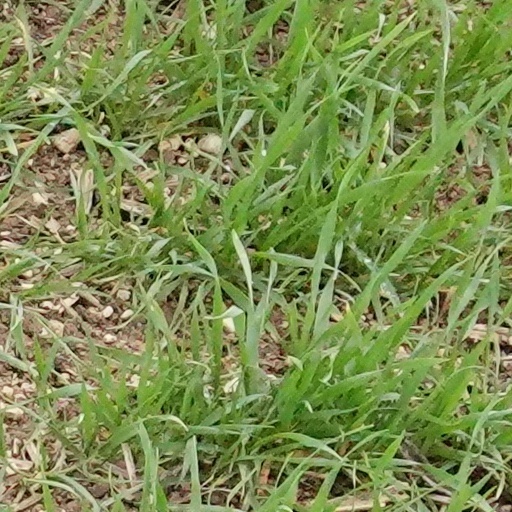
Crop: wheat